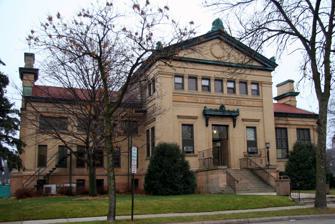
Building: Owatonna Public Library
Country: United States of America
Year built: 1900
Owatonna Public Library The Owatonna Public Library from the east-northeast 44°5′6.5″N 93°13′23″W / 44.085139°N 93.22306°W / 44.085139; -93.22306 Location 105 North Elm Avenue, Owatonna, Minnesota Established 1896 Other information Director Mark L. Blando Website http://ci.owatonna.mn.us/library Owatonna Free Public Library U.S. National Register of Historic Places Area Less than two acres Built 1899–1900 Built by Hammel & Anderson Architect Frank A. Gutterson Architectural style Neoclassical NRHP reference No. 76001075 Added to NRHP June 7, 1976 The Owatonna Public Library is a public library in Owatonna, Minnesota , United States.  It was established in 1896 and is housed in a building completed in 1900. It is a member of Southeastern Libraries Cooperating (SELCO), the regional public library system for Southeast Minnesota . History Owatonna's public library was established in 1896 by a legacy donation of $5,000 (equivalent to $183,120 in 2023) from an Owatonna citizen.  Votes passed in 1898 and 1899 to provide public funds for the construction of a dedicated library building.  Frank A. Gutterson of Smith and Gutterson—an architectural firm based in Des Moines, Iowa —designed a two-story, cruciform facility in Neoclassical style.  Construction began in 1899 and the library building was officially dedicated on February 22, 1900. The Owatonna Public Library building was listed on the National Register of Historic Places in 1976 as the Owatonna Free Public Library for having local significance in the themes of architecture and education. It was nominated for its Neoclassical architecture and contributions to Owatonna's intellectual and cultural development. See also National Register of Historic Places listings in Steele County, Minnesota References